Plug-in electric vehicles in Georgia (U.S. state)

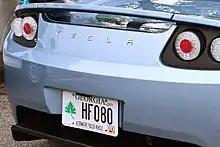
Tesla Roadster with Georgia's Alternative Fuel Vehicle (AFV) license plate, which allows access to high occupancy vehicle lanes (HOV) regardless of number of passengers

, there were about 24,000 electric vehicles in the U.S. state of Georgia, accounting for 1.0% of all vehicles in the state.